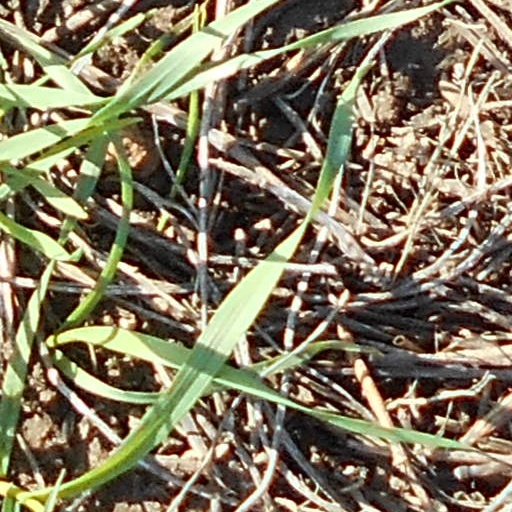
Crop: wheat